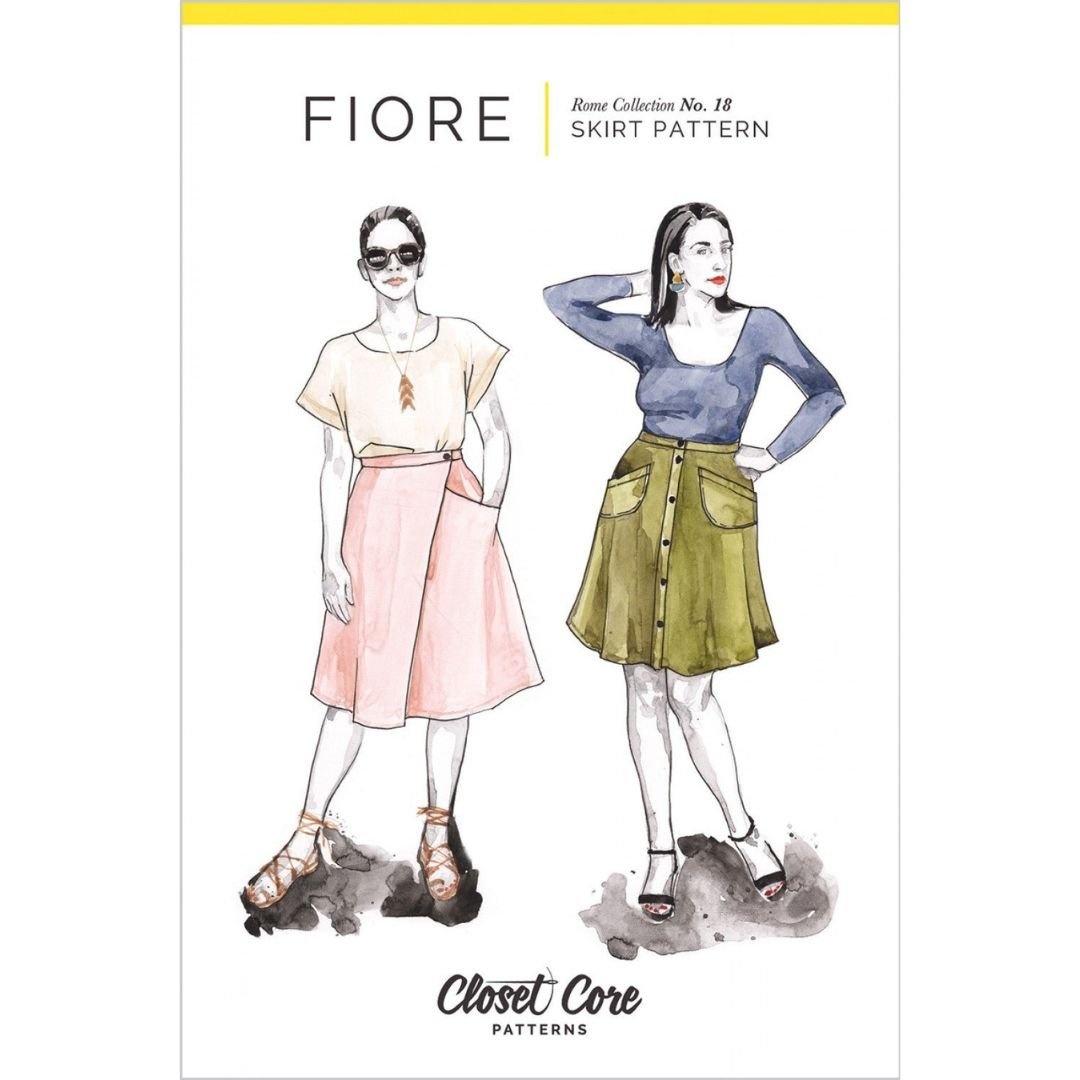
Closet Core Patterns / Fiore Skirt
The Fiore Skirt is a chic, high-waisted A-line skirt with just the right amount of flare and volume. A beginner friendly pattern with multiple variations, this elevated basic has tons of outfit potential. Available in above or below the knee lengths, the Fiore Skirt has three views. View A is a simple flared skirt with an invisible zipper at the back. View B is an asymmetrical wrap skirt with single hip pocket. View C buttons up the front with curved patch pockets. Pattern Format: PRINTED Size Range: 0 - 20 See images for size chart Fabric: WOVEN Sewing Level: BEGINNER Instagram Hashtag: #closetcorefiore
Brand: Closet Core Patterns
Category: Arts & Entertainment > Hobbies & Creative Arts > Arts & Crafts > Crafting Patterns & Molds > Sewing Patterns